Huang Shuqin

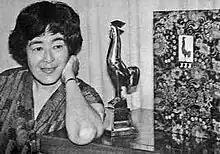
Huang Shuqin and her Golden Rooster award

After the end of the Cultural Revolution, she assisted director Xie Jin on the films "The Cradle" (1979) and "The Legend of Tianyun Mountain" (1980). Her debut film, "Contemporary People" (also translated as "The Modern Generation") garnered widespread attention through its critical acclaim, which scholar Yingjin Zhang states grew as she directed more films, particularly "Woman, Demon, Human".